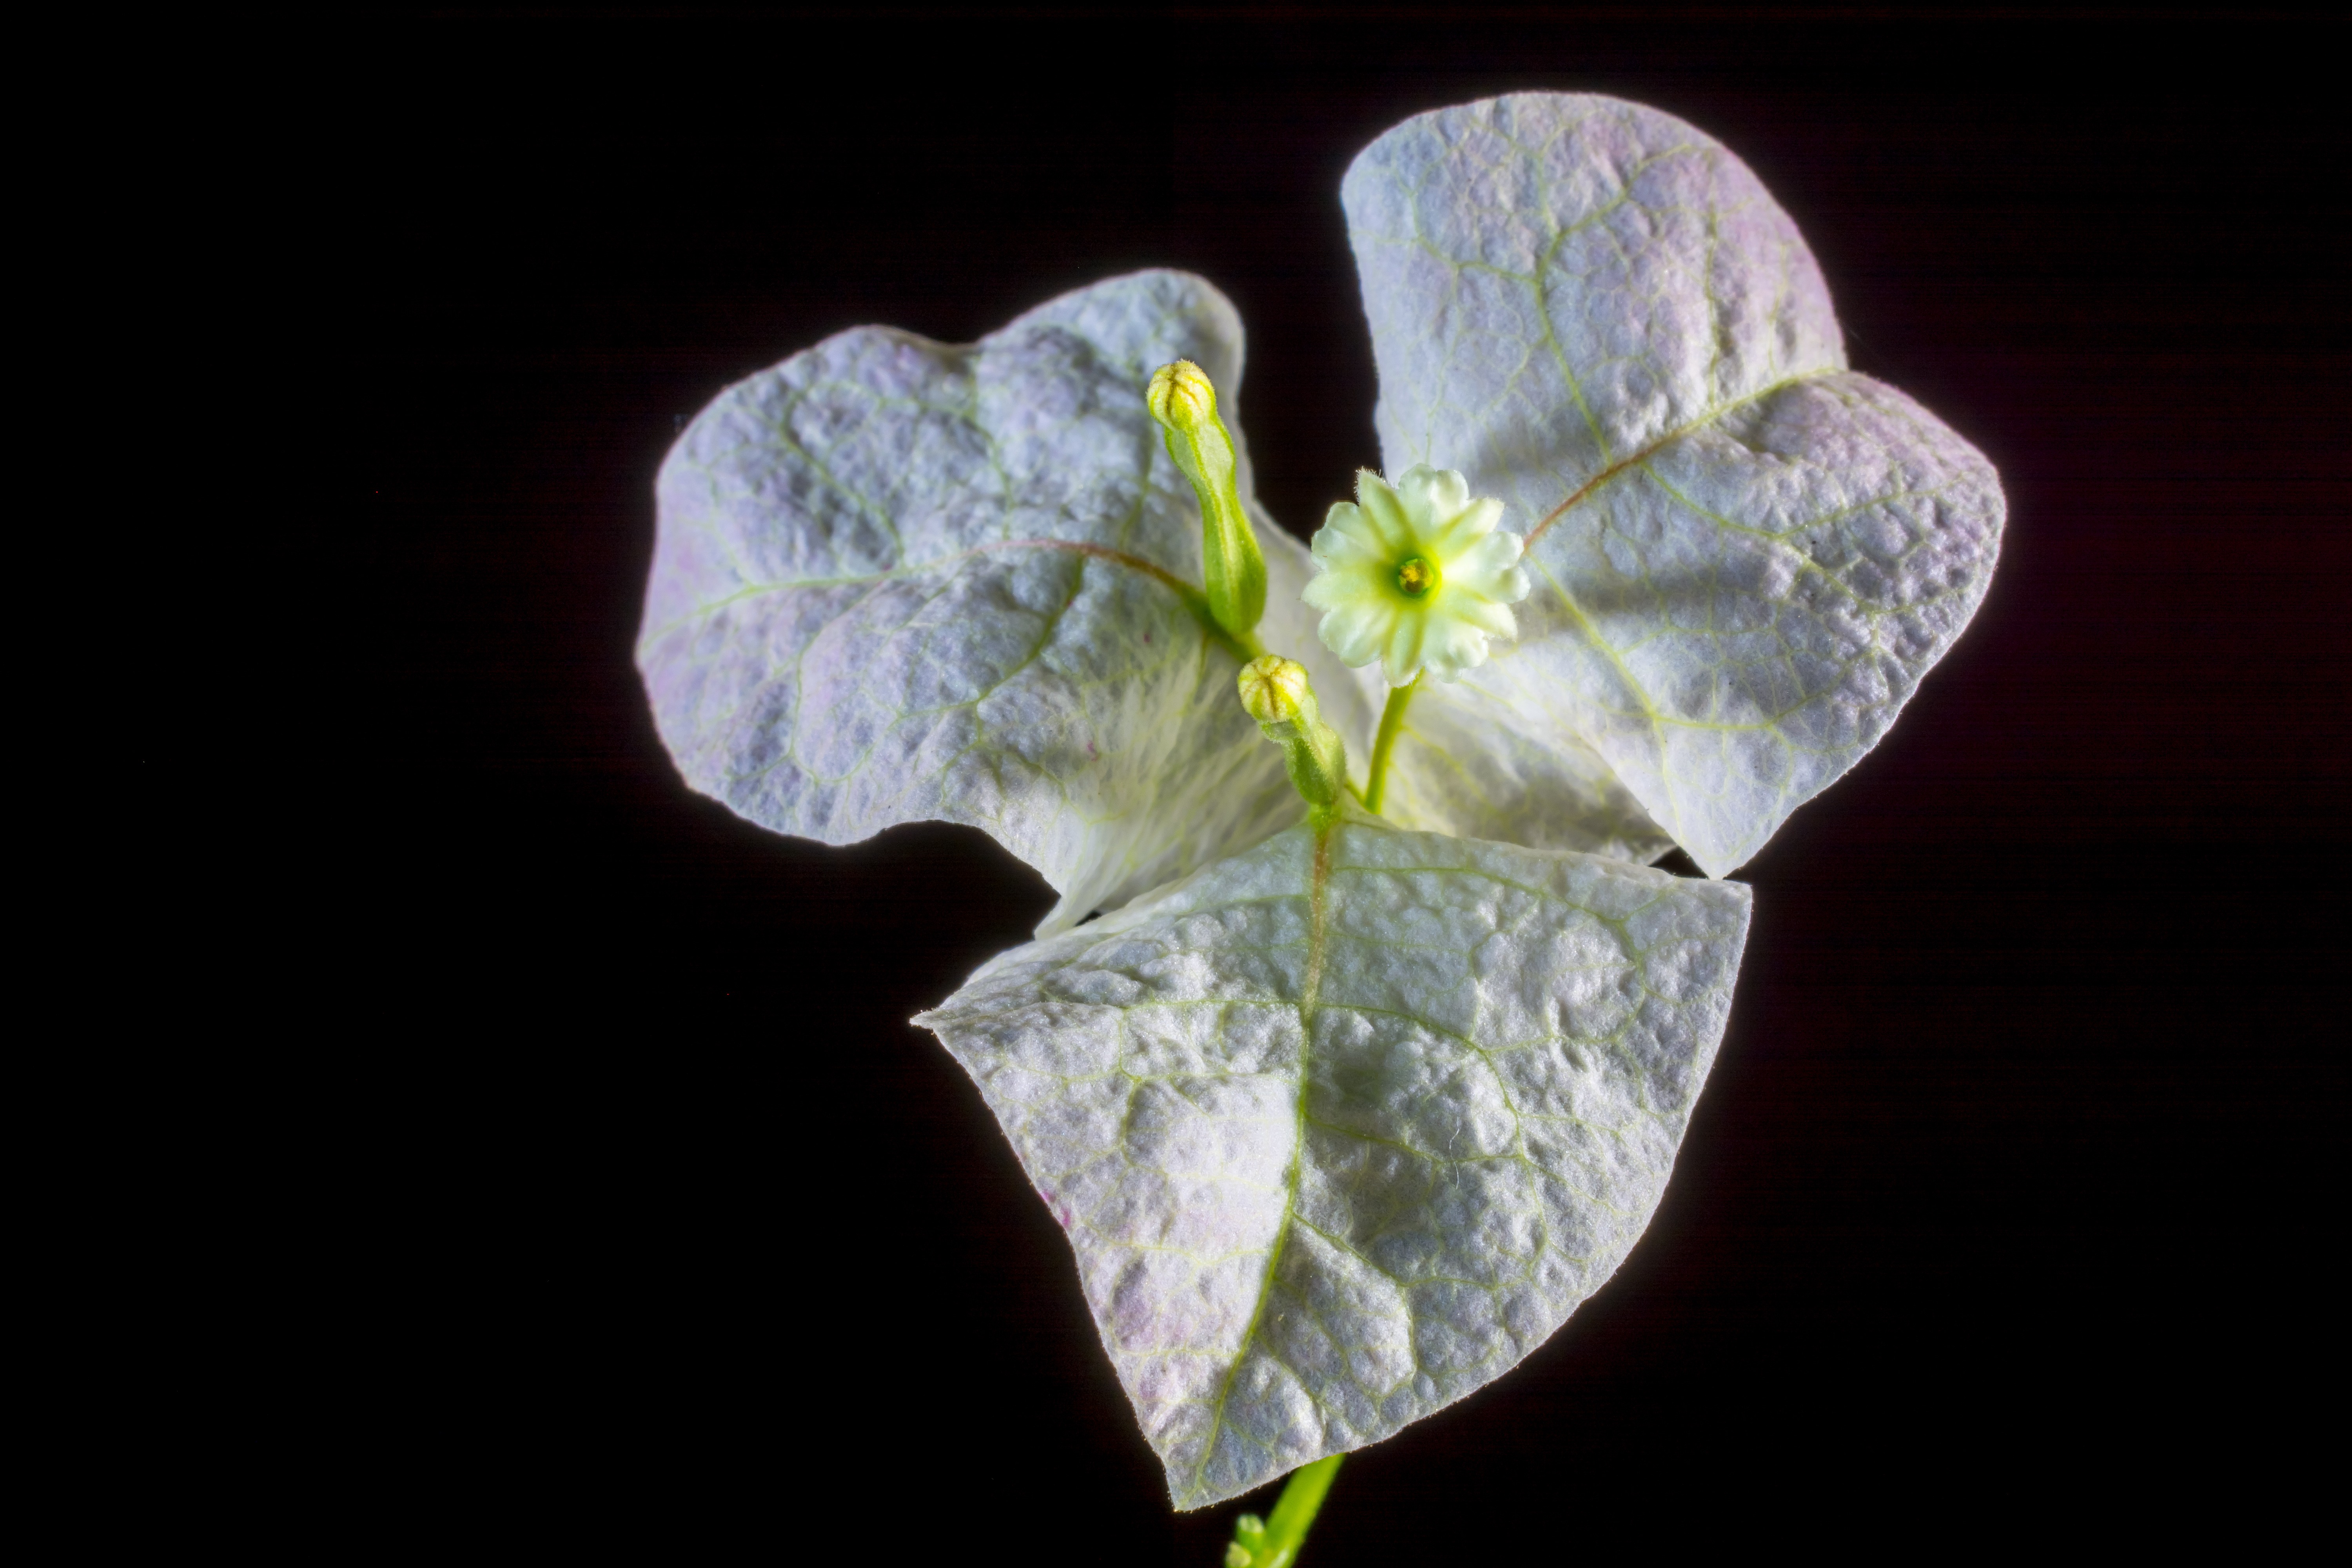
nature, blossom, plant, white, photography, leaf, flower, petal, bloom, green, botany, yellow, pink, close, flora, wildflower, close up, eye, bougainvillea, macro photography, flowering plant, triple flower, bougainville, nyctaginaceae, four o clock plant, plant stem, land plant